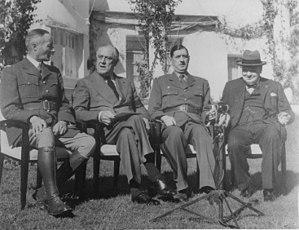
La conférence de Casablanca ou conférence d'Anfa est une conférence interalliée qui s'est tenue du 14 au 24 janvier 1943 à l'hôtel Anfa de Casablanca au Maroc afin de préparer la stratégie des Alliés après la Seconde Guerre mondiale.
Le 14 janvier est le 14ᵉ jour de l’année du calendrier grégorien. Il reste 351 jours avant la fin de l'année, 352 en cas d'année bissextile.
Anfa, est un arrondissement de la Ville de Casablanca au Maroc relevant de la préfecture d'arrondissements de Casablanca-Anfa. Le terme « Anfa » signifiant « colline » est aussi le nom berbère de la ville de Casablanca.